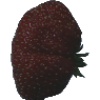
Label: Strawberry Wedge 1